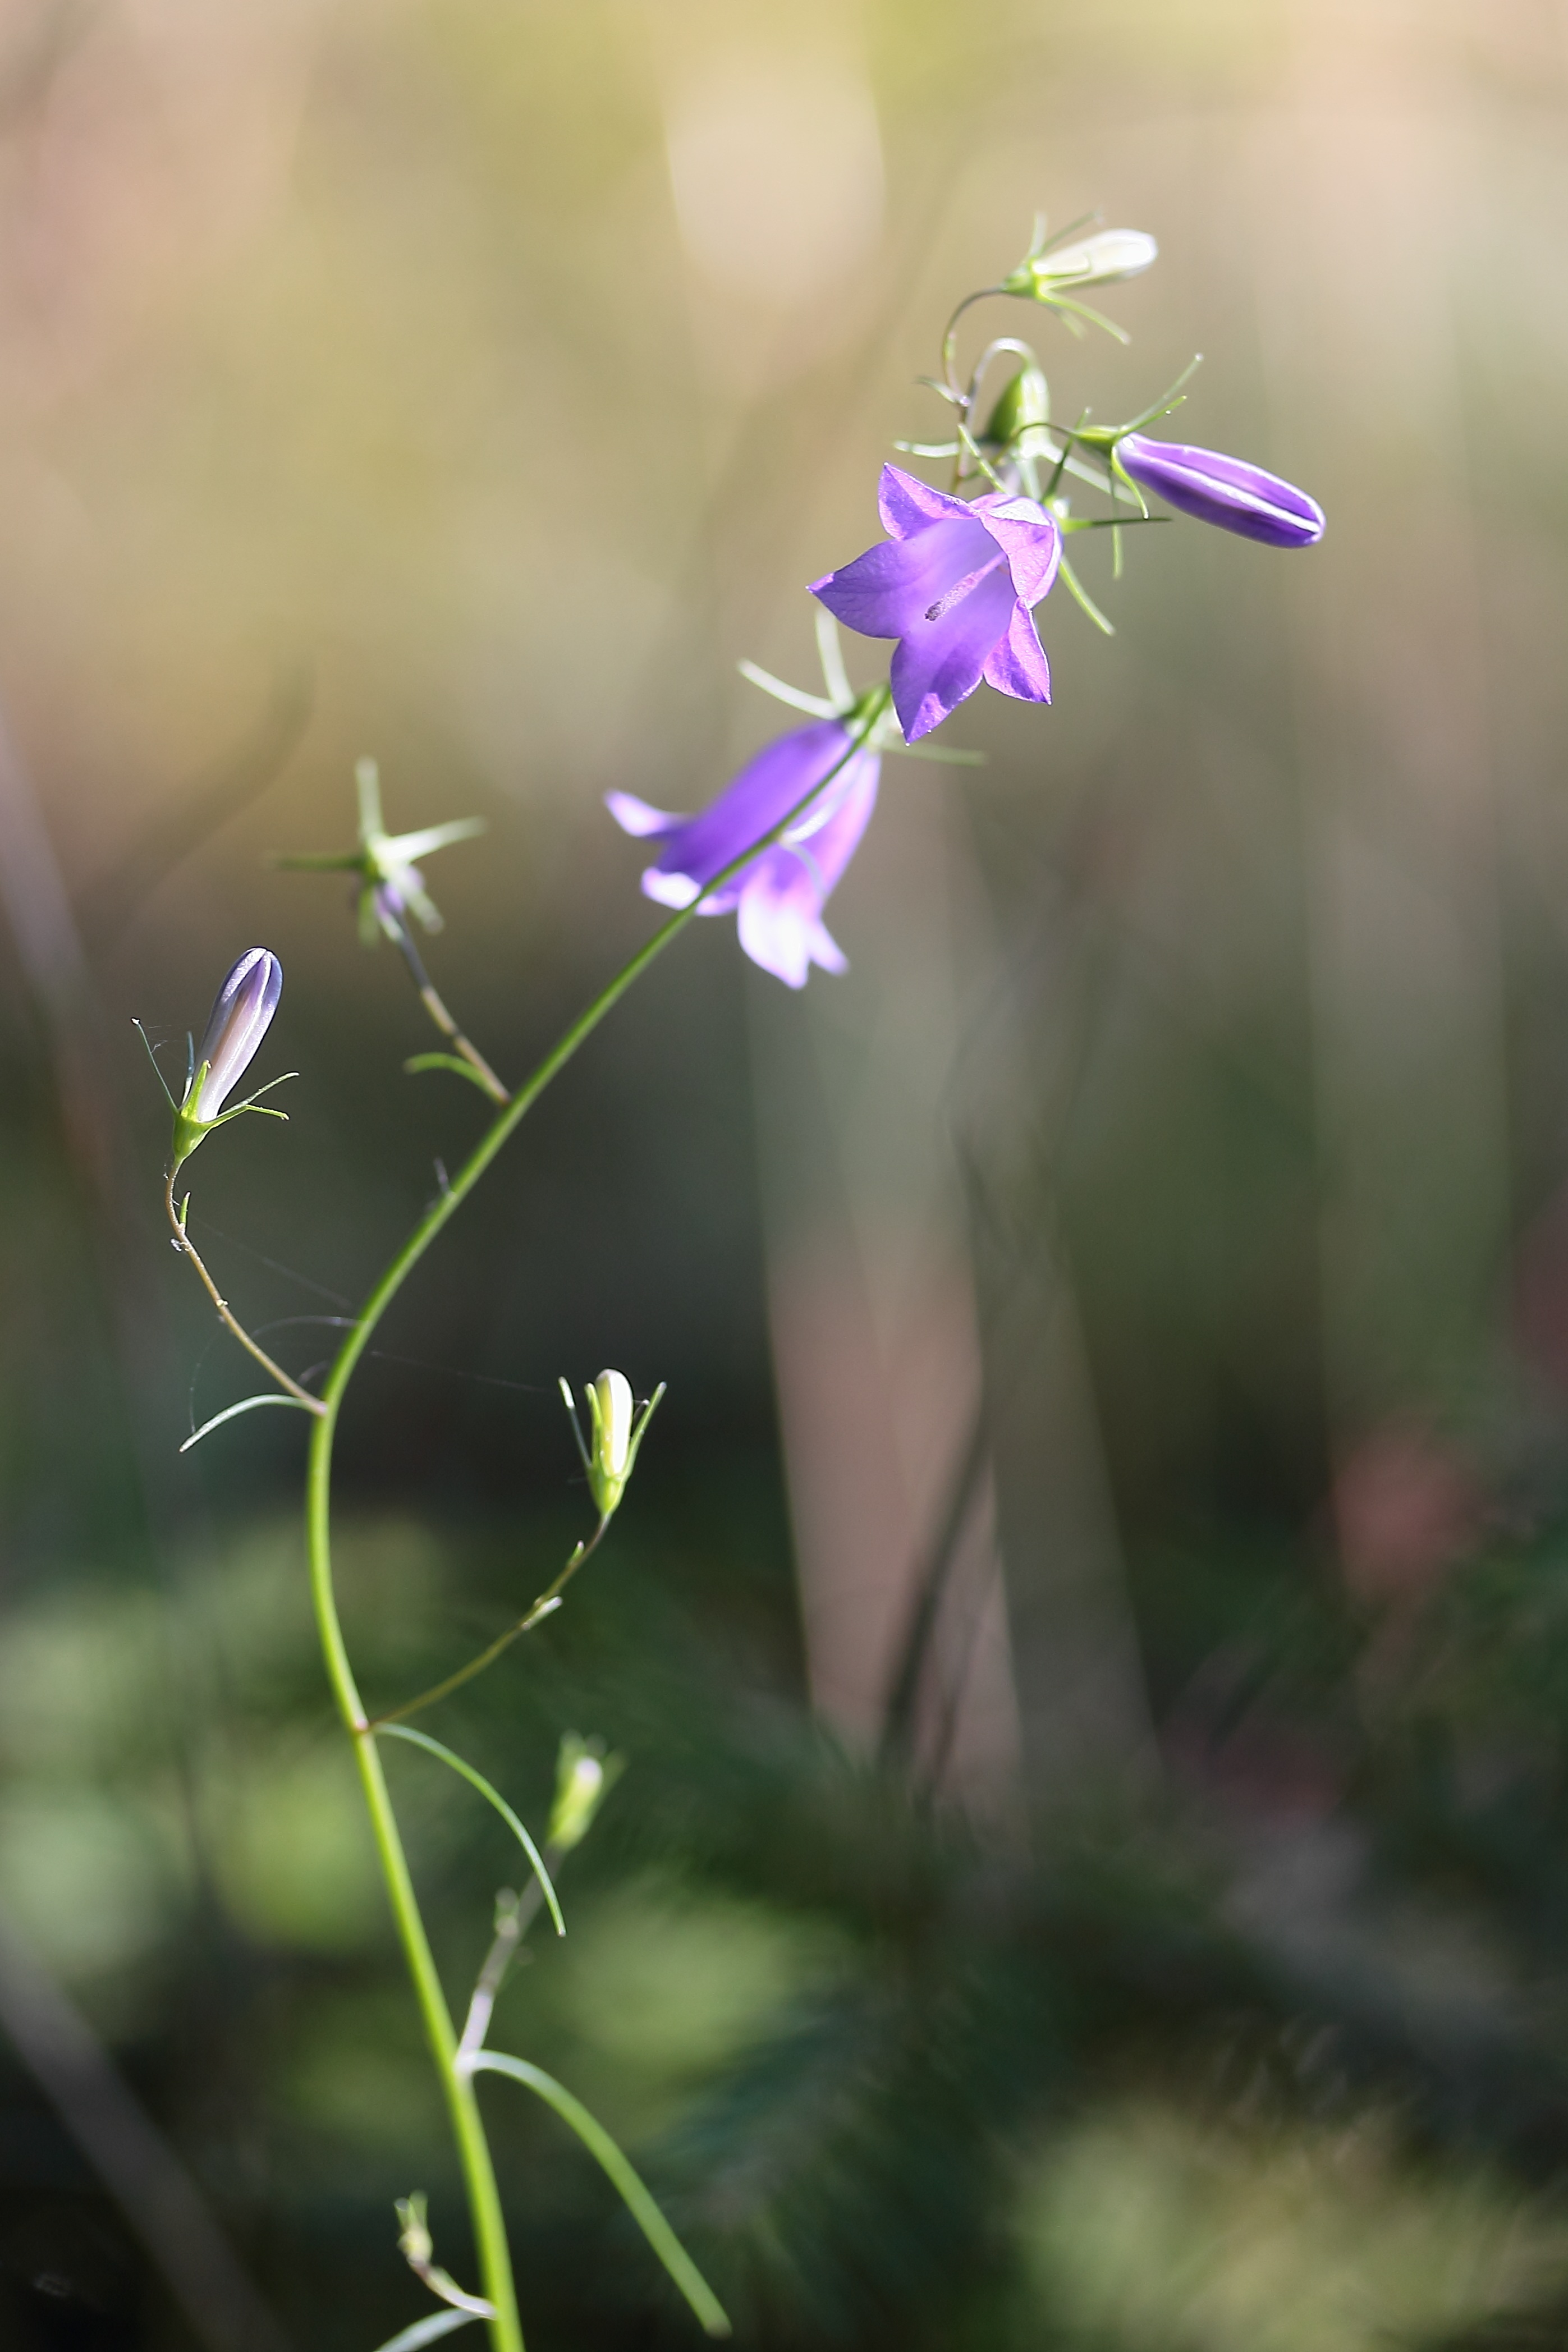
nature, grass, blossom, plant, meadow, flower, petal, summer, green, botany, hanging, close, flora, wild flower, wildflower, wild plant, bellflower, macro photography, inflorescence, flowering plant, forest flower, petite bellflower, blue purple, plant stem, land plant